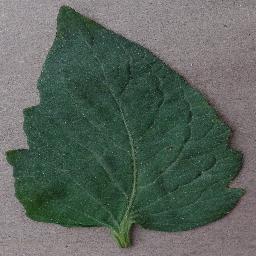
Label: Tomato___Bacterial_spot